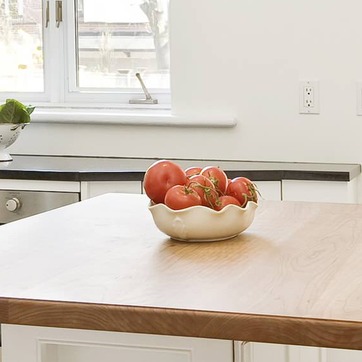
Material: food